Stepwell

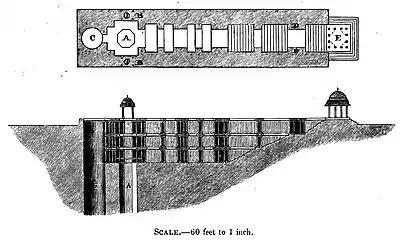
Plan of Dada Harir Stepwell in Gujarat, India

The builders dug deep trenches into the earth for dependable, year-round groundwater. They lined the walls of these trenches with blocks of stone, without mortar, and created stairs leading down to the water. This led to the building of some significant ornamental and architectural features, often associated with dwellings in urban areas. It also ensured their survival as monuments.